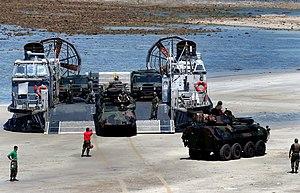
Les Forces armées des États-Unis, souvent appelées Armée américaine dans le langage courant français, abrégées en anglais par « US Armed Forces » ou « US Military », sont l'armée entretenue par les États-Unis. Au 30 juin 2010, elle compte 1 434 761 militaires actifs ; si les garde-côtes sont exclus du décompte, il s'agit, en effectifs, de la deuxième ou troisième armée mondiale, derrière l'Armée populaire de libération chinoise, et pratiquement à égalité avec les Forces armées indiennes. Le département de la Défense des États-Unis emploie également, au 30 juin 2010, 770 569 civils dont 12 851 étrangers.